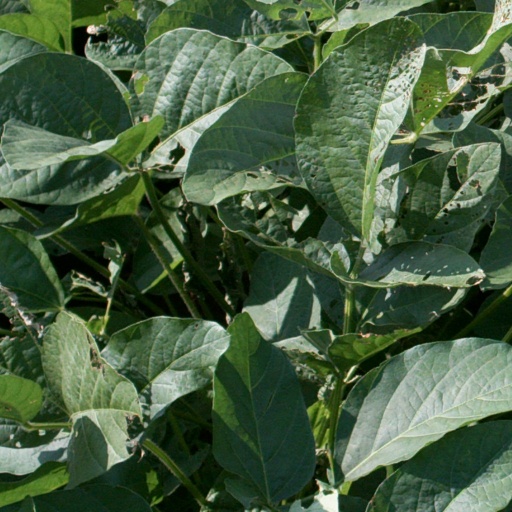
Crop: soybean